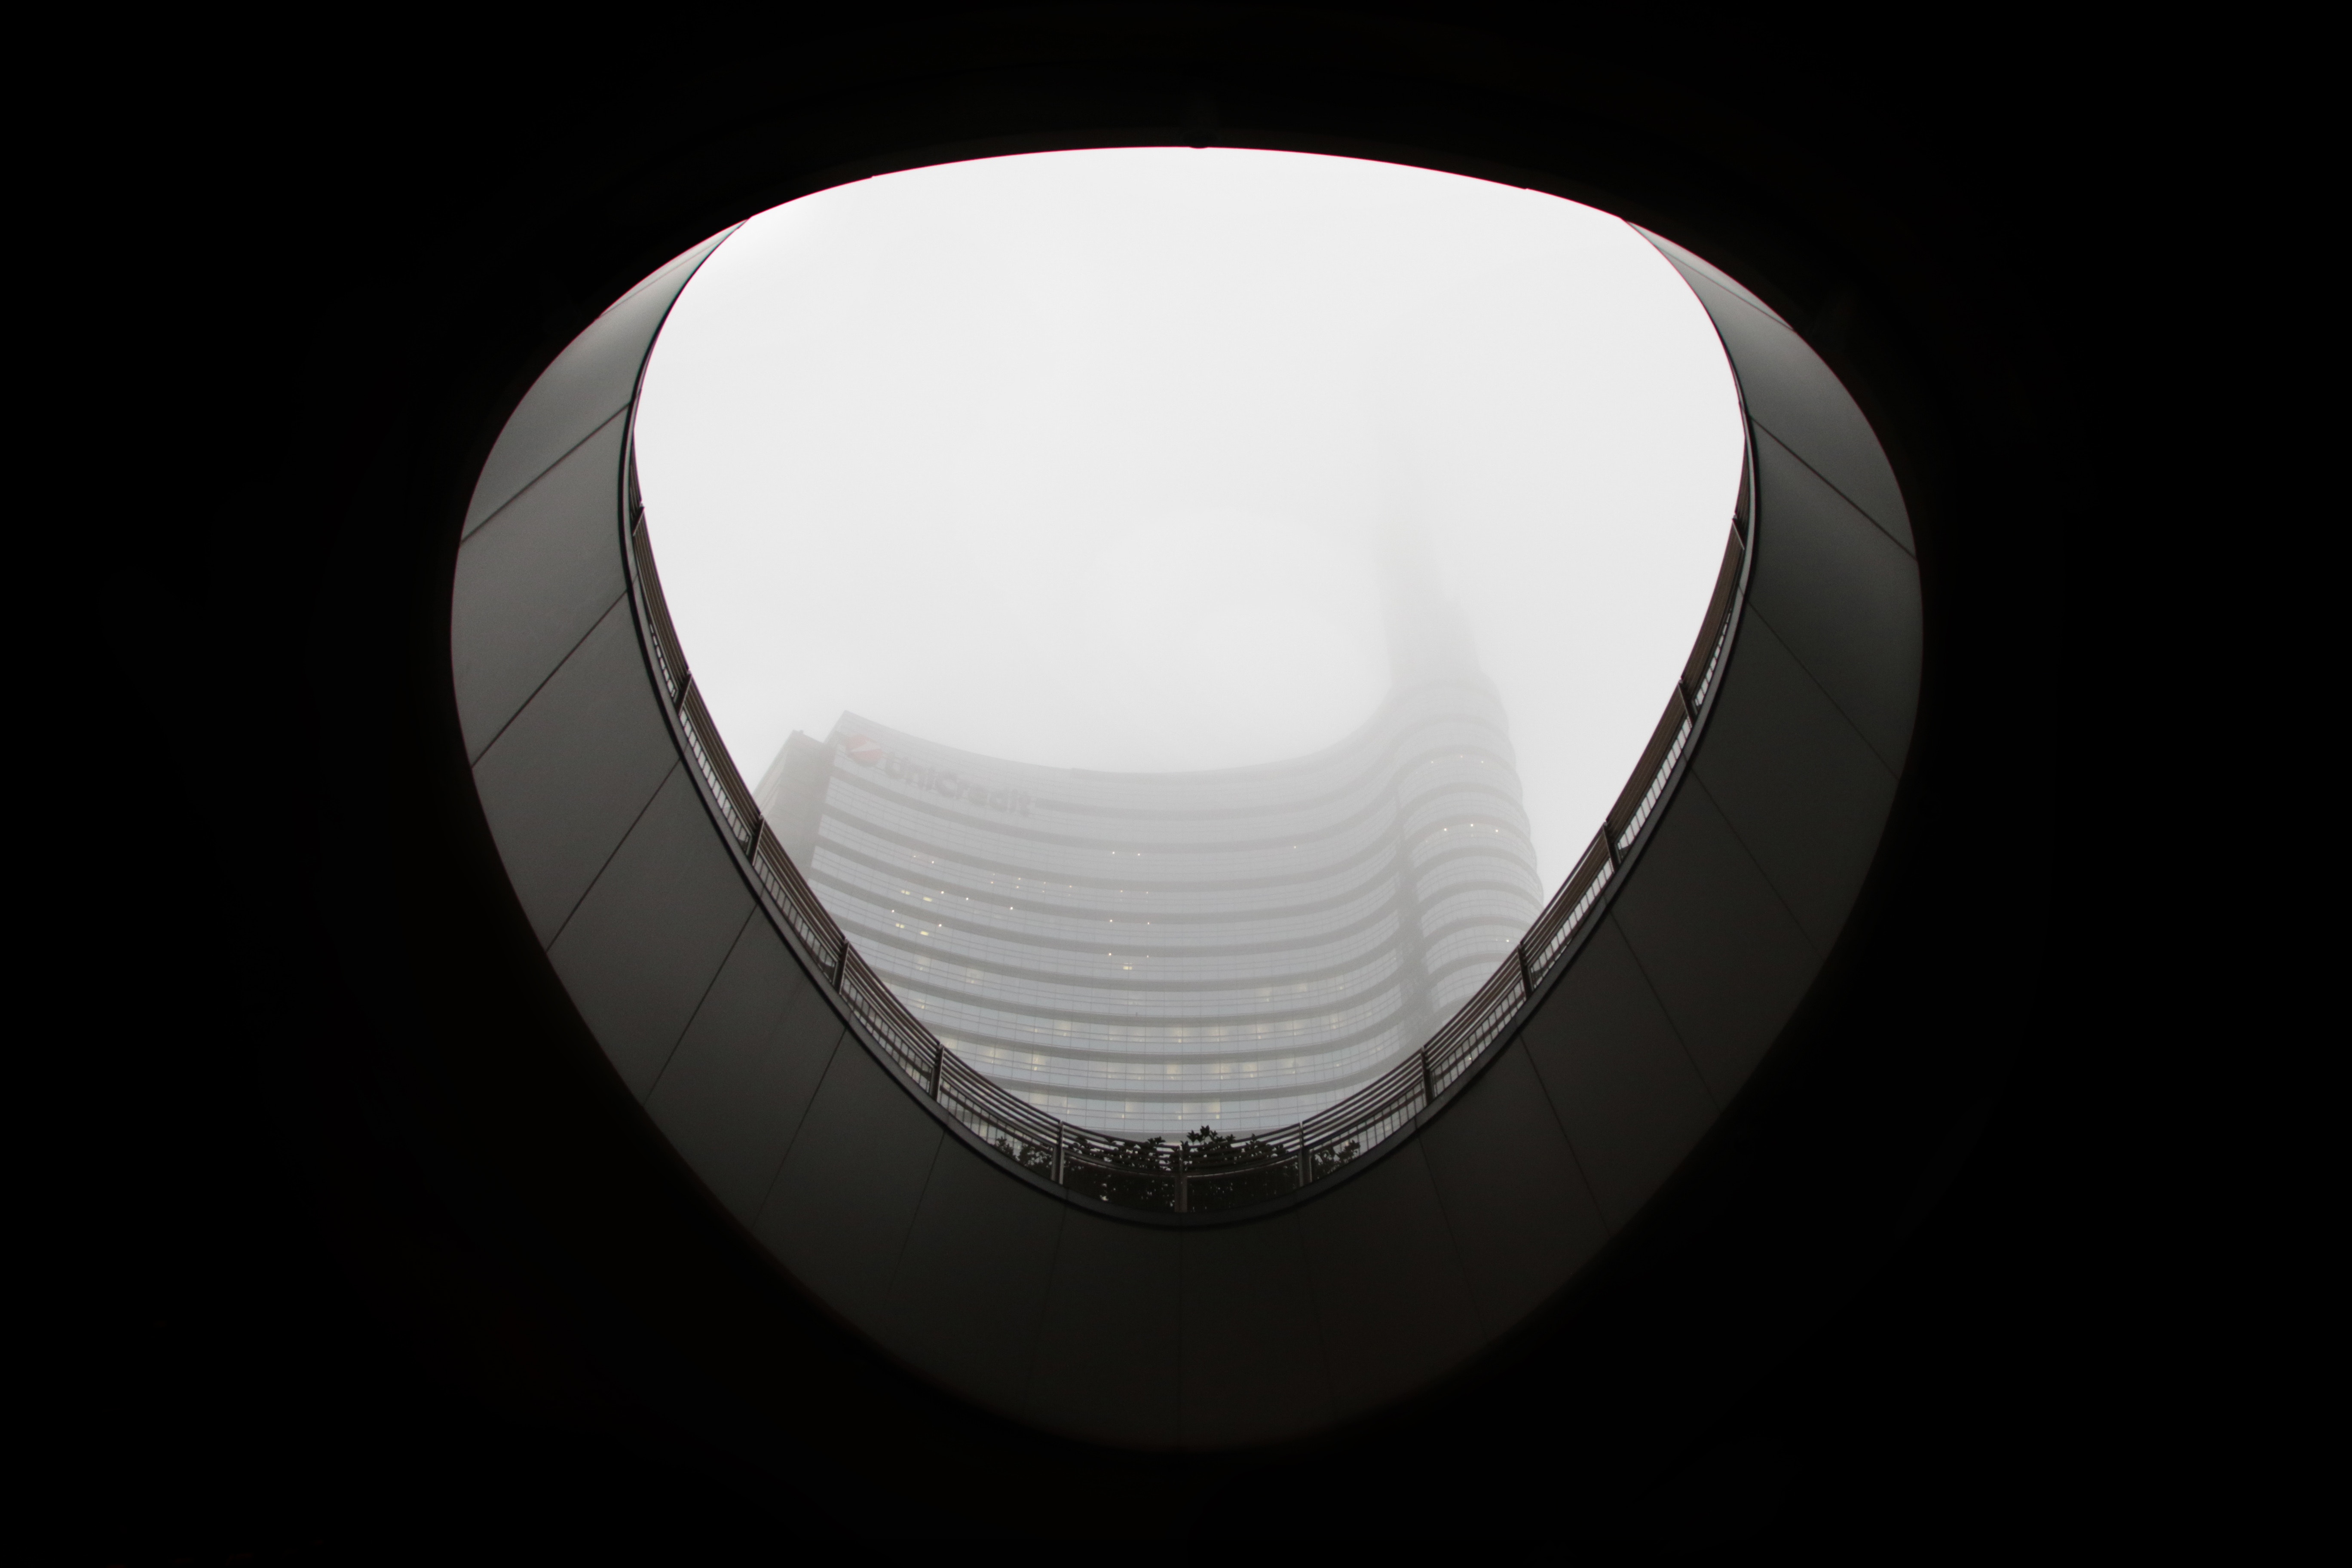
lighting, circle, angle, daylighting, product design